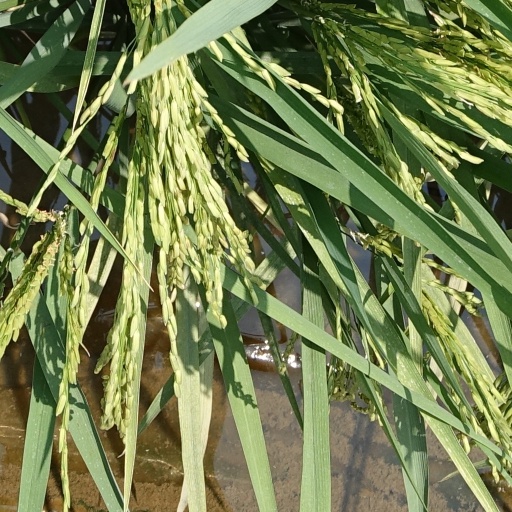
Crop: rice